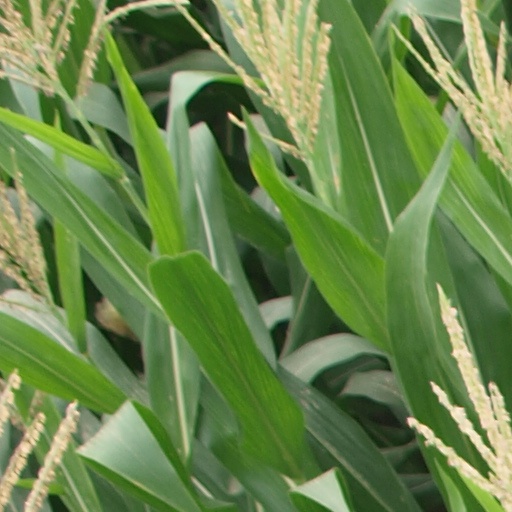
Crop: maize; corn